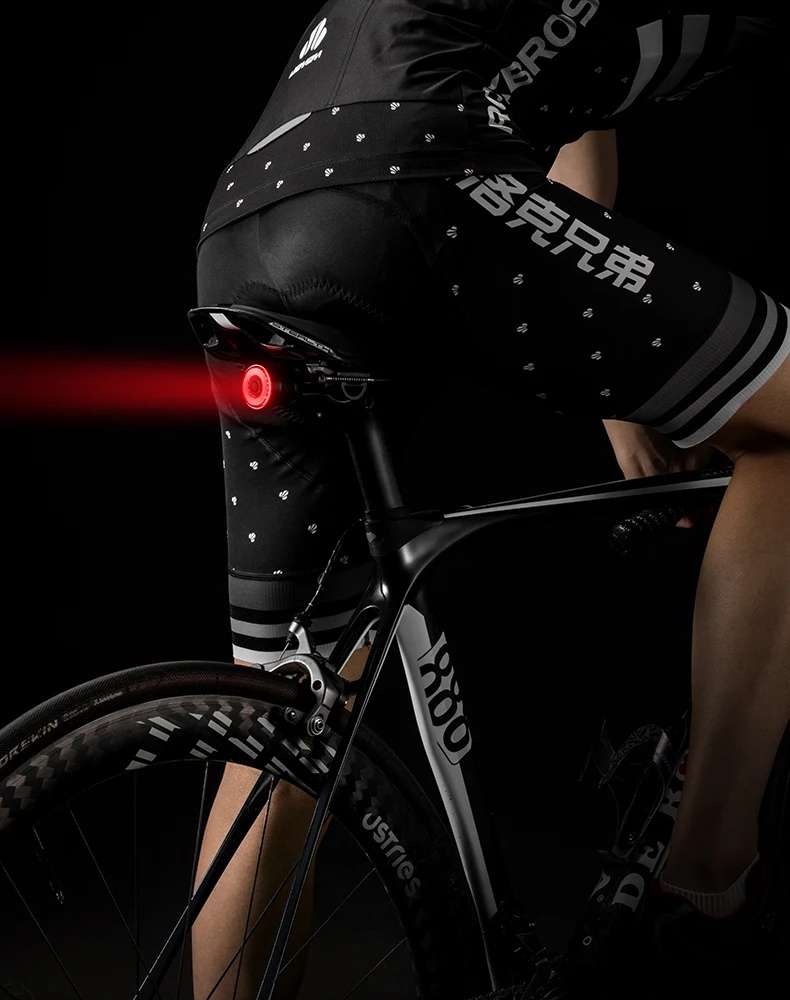
ROCKBROS Q5 Smart Brake-Sensing Bike with IPX6 Waterproof LED Rear Light
About The Product Smart Brake Sensing : Instantly brightens when braking to alert vehicles behind you High-Visibility LED : Provides strong rear lighting for safer night and low-light cycling USB Rechargeable : Built-in battery with long runtime and quick charging via USB IPX6 Waterproof : Rides confidently in rain and splashes without compromising performance Auto On/Off Sensor : Intelligent motion sensing powers on/off to save battery when idle Tool-Free Mounting : Easy installation with saddle rail or seatpost options included Multiple Lighting Modes : Includes constant, flash, and smart auto-brake mode for various needs Universal Fit : Suitable for road bikes, MTB, commuter bikes, and e-bikes
Brand: HighCountryOutdoorSupplies
Category: Sporting Goods > Outdoor Recreation > Cycling > Bicycle Accessories > Bicycle Mirrors